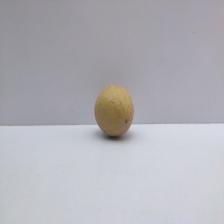
Size: Small